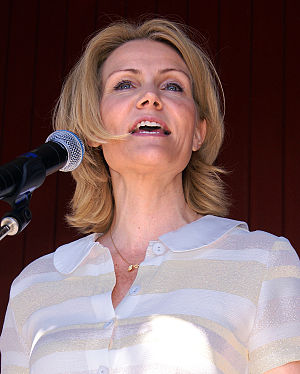
Helle Thorning-Schmidt / Politisk karriere / Som formand
Helle Thorning-Schmidt 2008.
Helle Thorning-Schmidt, dansk politiker og leder af Socialdemokratiet